El Sobrante, Contra Costa County, California

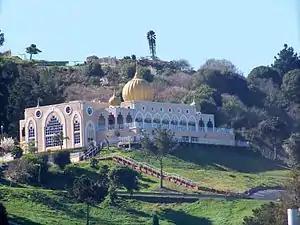
Gurdwara Sahib of El Sobrante

The 2010 United States Census reported that El Sobrante had a population of 12,669. The population density was . The racial makeup of El Sobrante was 6,405 (50.6%) White, 1,673 (13.2%) African American, 127 (1.0%) Native American, 1,986 (15.7%) Asian, 113 (0.9%) Pacific Islander, 1,384 (10.9%) from other races, and 981 (7.7%) from two or more races. There were 3,036 Hispanic or Latino residents, of any race (24.0%).